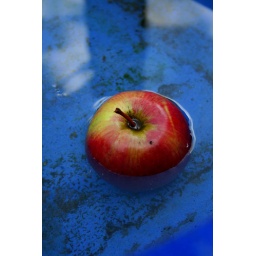
Just an apple in a big blue bowl full of water :).